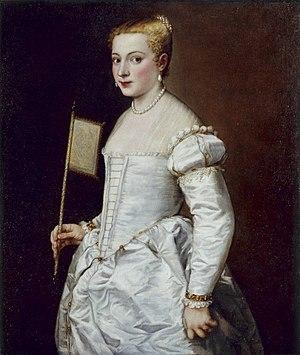
Tiziano Vecellio, Tiziano Vecelli ou Tiziano da Cador, plus communément appelé Titien ou le Titien en français, né vers 1488 à Pieve di Cadore, mort le 27 août 1576 à Venise, est un peintre et graveur italien de l'école vénitienne, auteur d'une importante œuvre picturale. Il est considéré comme un des plus grands portraitistes de cette époque, notamment grâce à son habileté à faire ressortir les traits de caractère des personnages.
Le corset est un sous-vêtement, principalement féminin, porté du XVIᵉ siècle au XXIᵉ siècle comportant des renforts, comme des baleines, de la cordelette passepoilée ou encore un busc et destiné à modeler le buste suivant des critères esthétiques variables au fil des époques. C'est une pièce de vêtement rigidifiée qui a essentiellement deux buts : d'une part sculpter la taille pour l'adapter au vêtement porté, d'autre part maintenir la poitrine.